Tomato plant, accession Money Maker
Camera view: horizontal (90 deg, fisheye); turntable rotation: 60 degrees
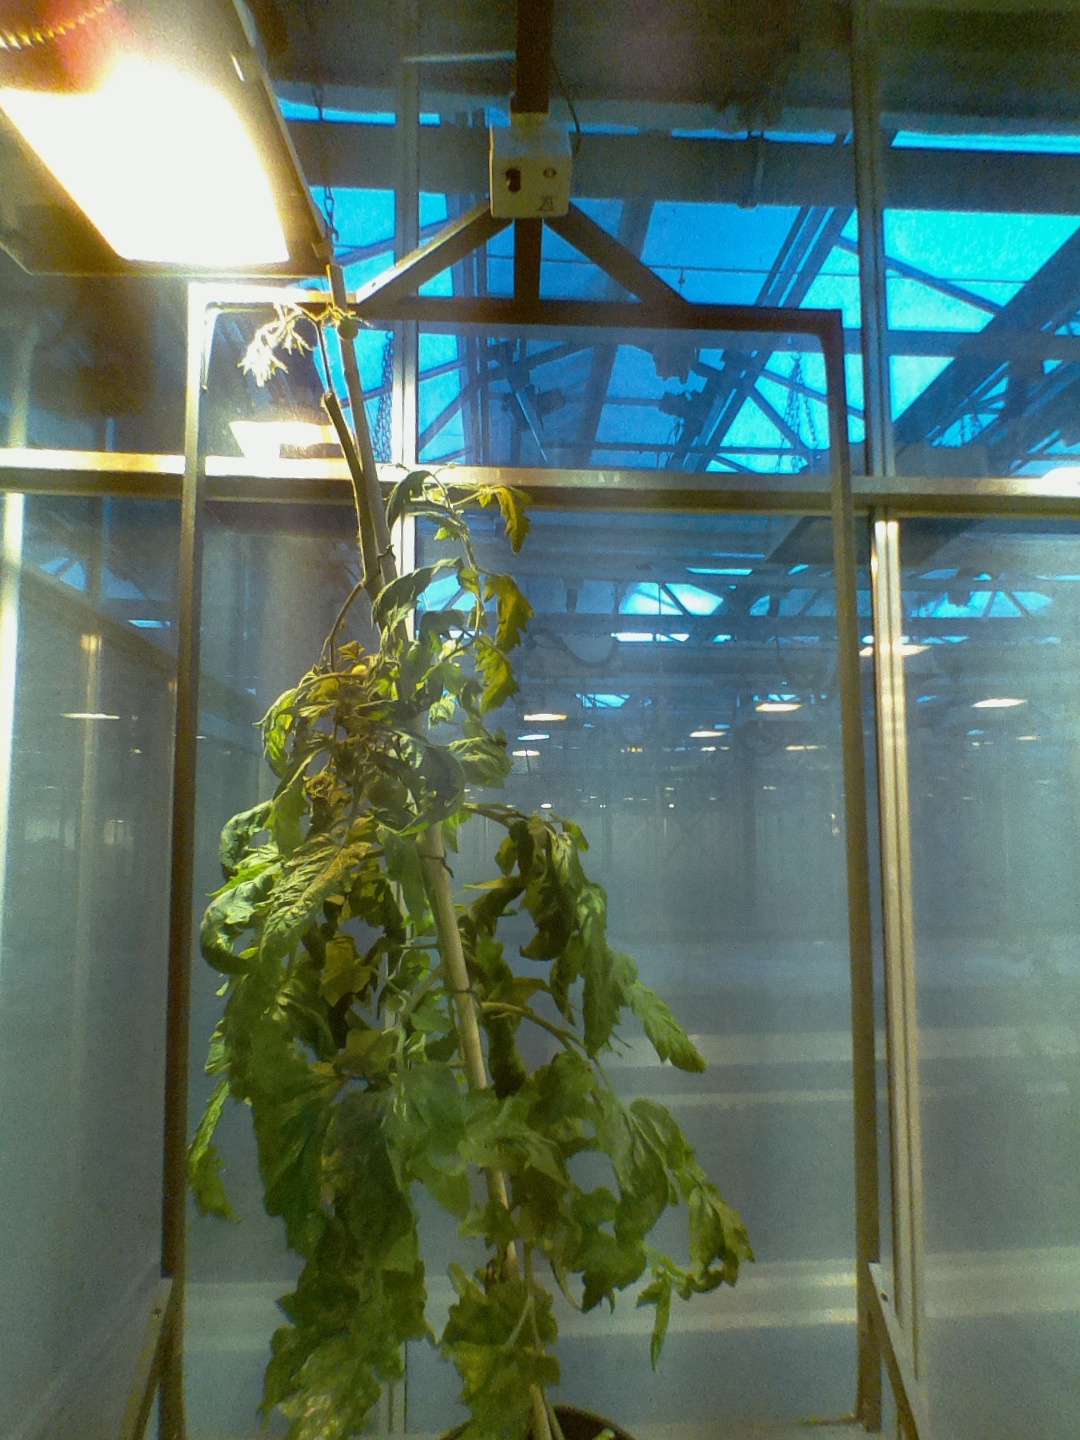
BBCH growth stage 76: 60%-70% of final fruit size